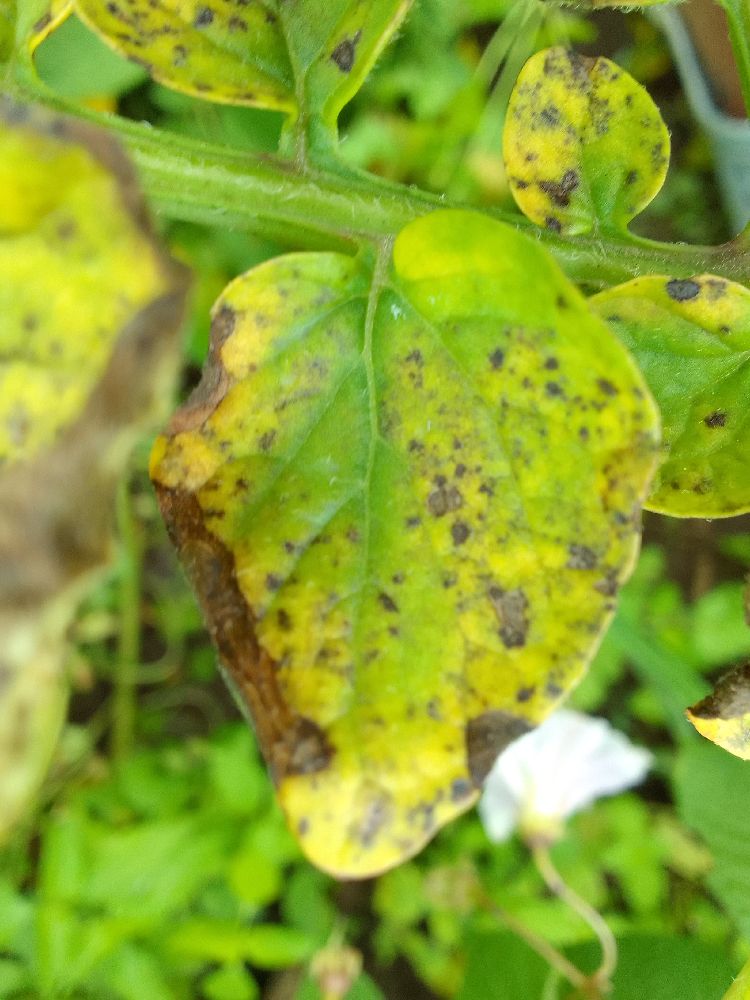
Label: Early blight